The George Sanders Mystery Theater

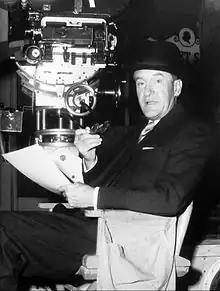
Sanders as the host of the show.

The George Sanders Mystery Theater is the title of a 30-minute American television mystery drama series hosted by character actor George Sanders which aired Sundays on NBC from June 11, 1957, to September 14, 1957, replacing the first half of "Caesar's Hour".